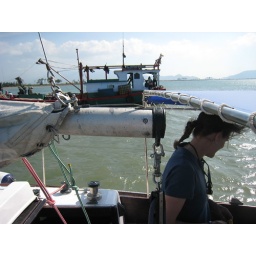
another boat was waiting in the sheltered cove until we could enter the river channel